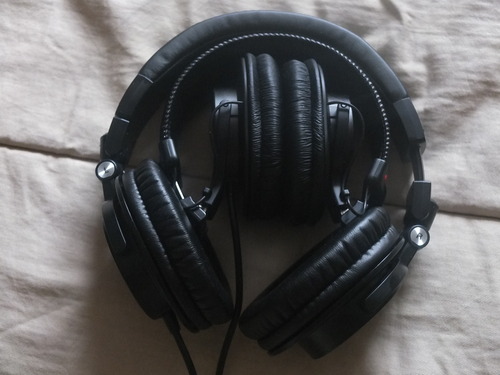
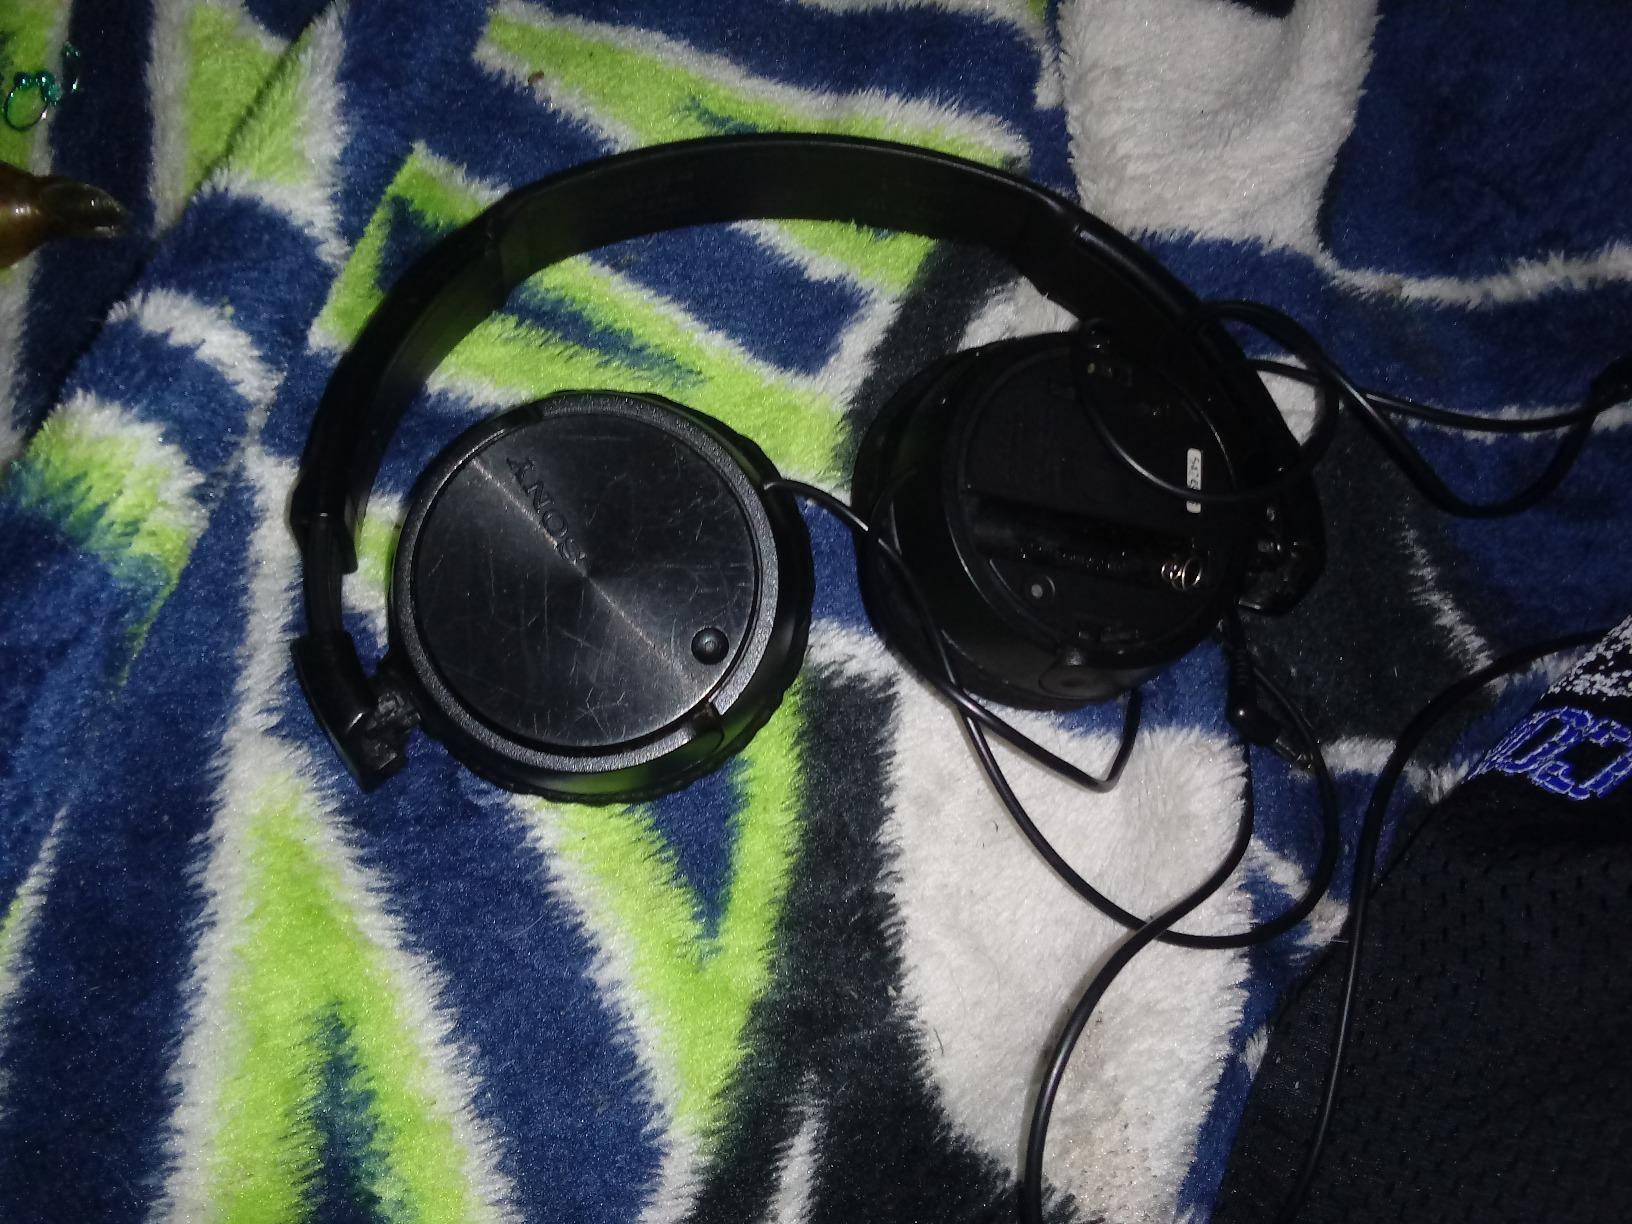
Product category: headphones
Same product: no